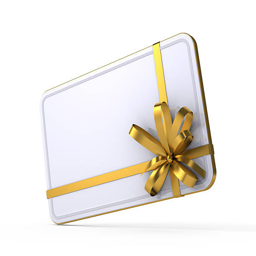
a white gift card with gold ribbon and bow